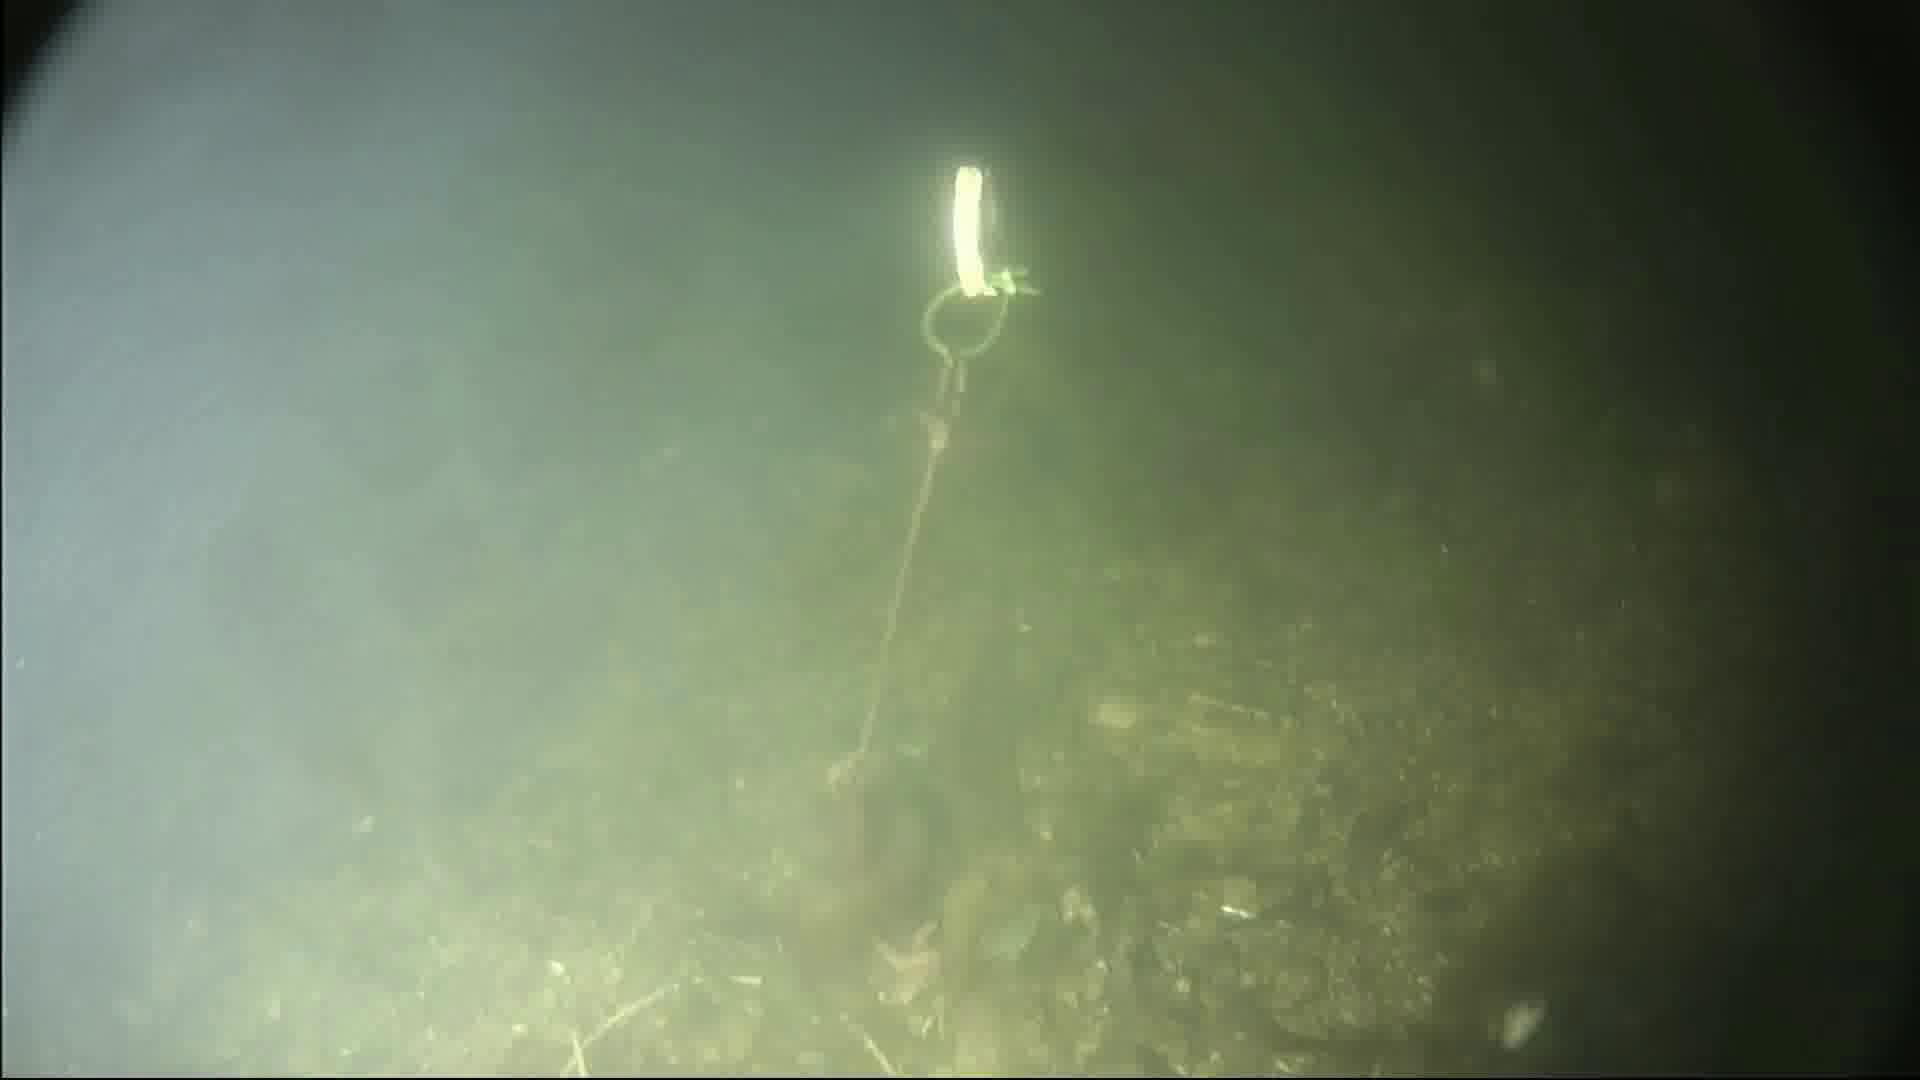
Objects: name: starfish
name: crab
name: small_fish